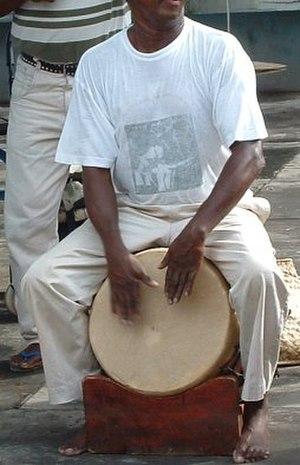
Le maloya est, avec le séga, l'un des deux genres musicaux majeurs de La Réunion. C'est à la fois un type de musique, de chant et de danse.